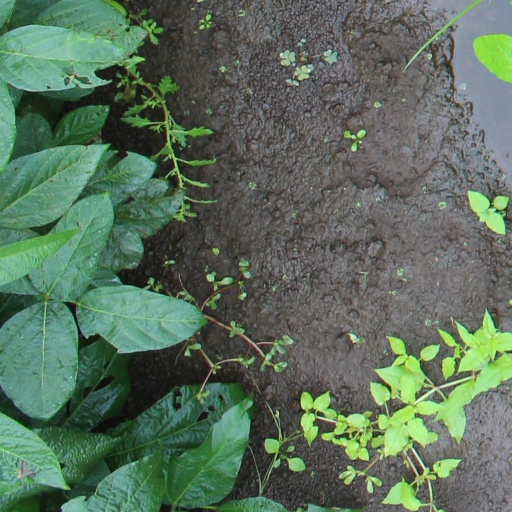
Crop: soybean